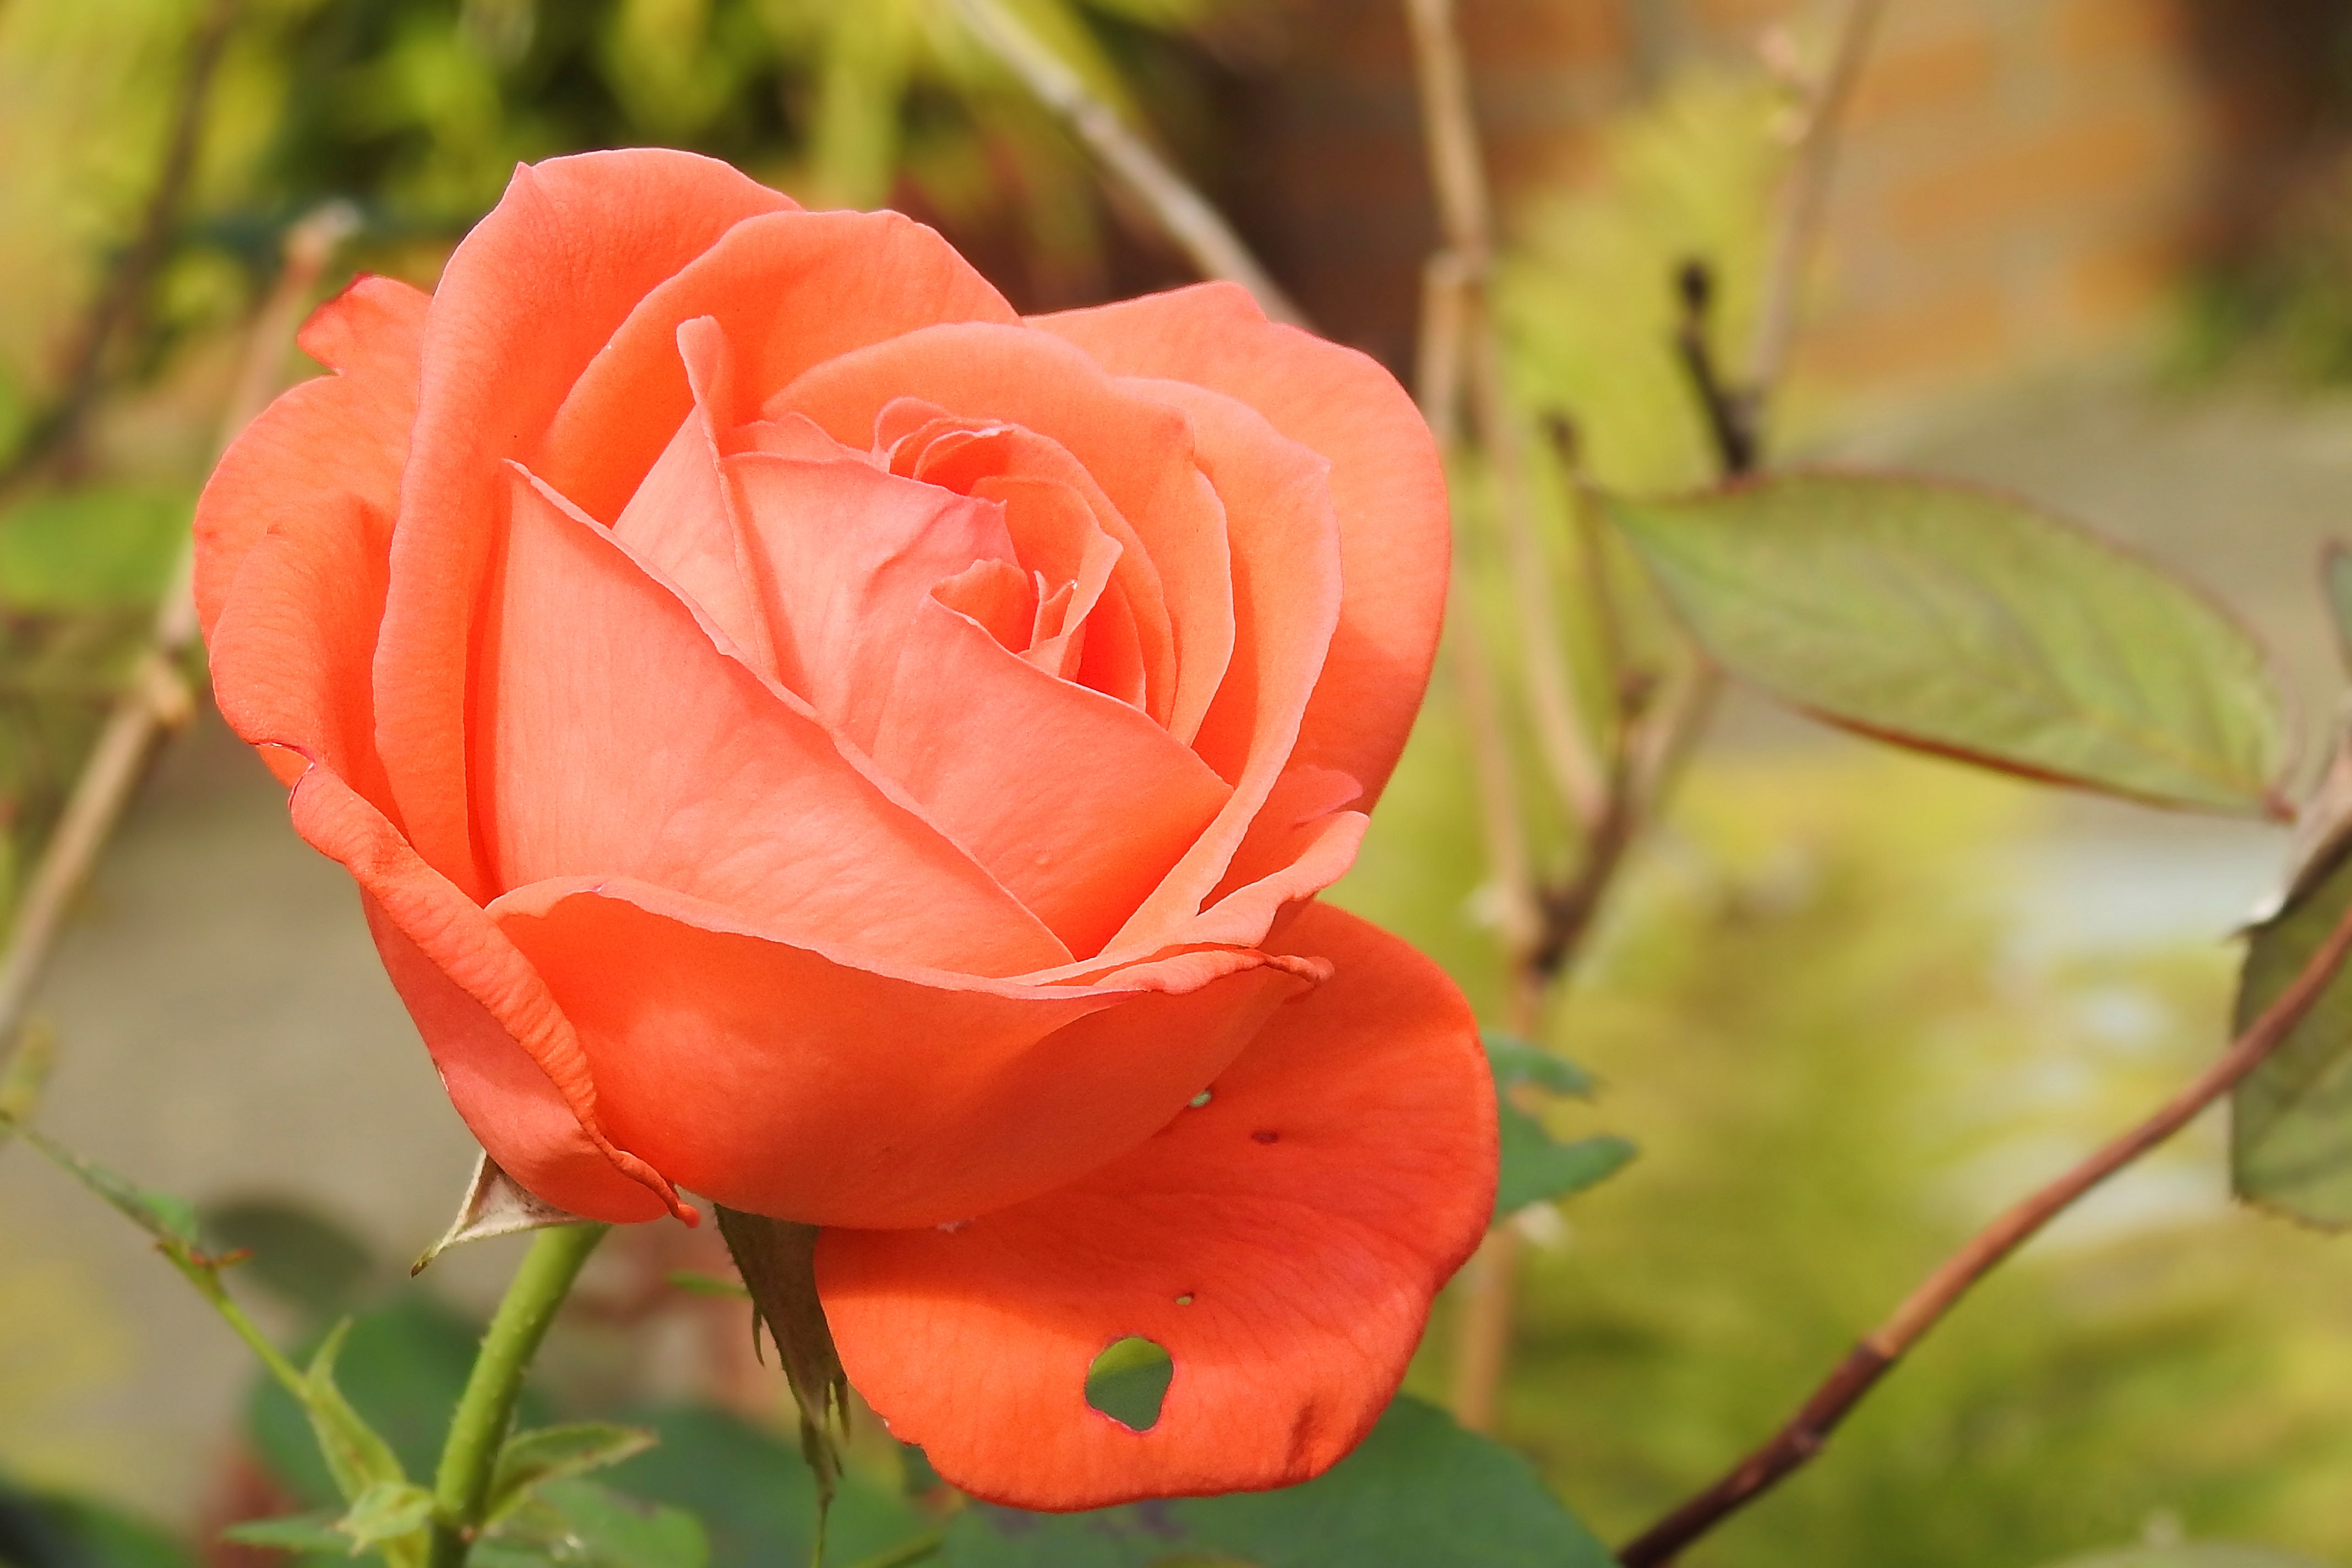
plant, flower, petal, rose, pink, flora, pink rose, floribunda, rose bloom, macro photography, flowering plant, garden roses, rose family, plant stem, land plant, rose order